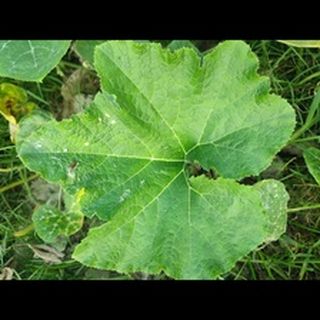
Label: healthy_pumpkin